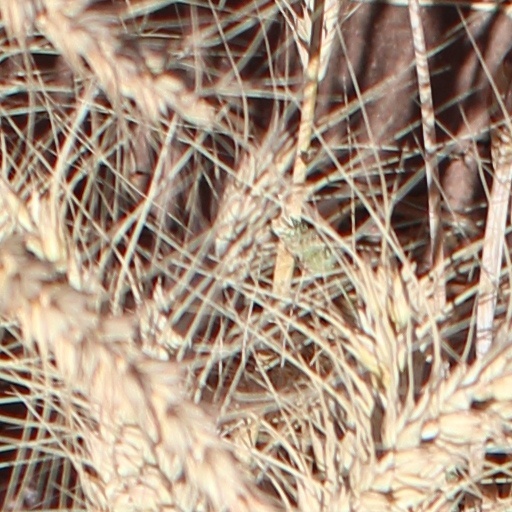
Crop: wheat